North China Plain

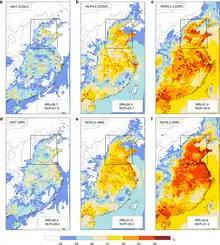
This set of maps shows how the summer heat stress over the North China Plain would change between now at the end of the century under RCP4.5 and RCP8.5, the scenarios of "moderate" and intense climate change. It also shows how irrigation would exacerbate heat stress compared to a counterfactual where it is absent.

As climate change increases the Earth's average temperature, and has a disproportionate effect on extreme temperatures, it will also increase heat stress felt in areas that are already hot and/or with high humidity. The North China Plain is expected to be highly affected, as the region's extensive irrigation networks result in unusually moist air. In scenarios without aggressive action to stop climate change, the worst heatwaves are projected to become severe enough to cause mass mortality in agricultural labourers working outdoors. Under the most extreme climate change scenario, the warming reached by 2100 would be sufficient to cause such heatwaves across the North China Plain approximately once per decade.